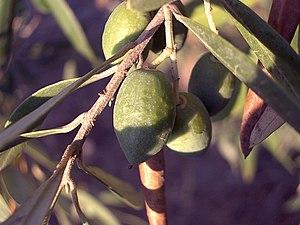
Nîmes est une commune du sud de la France, préfecture du département du Gard en région Occitanie. Ses habitants se nomment les Nîmois.